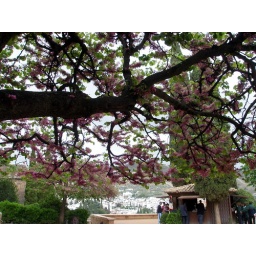
Looking out from under the most beautiful tree outside the Alhambra's Alcazaba watch tower